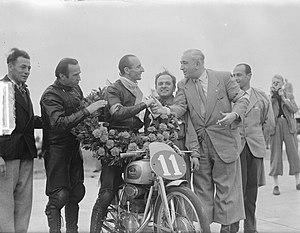
Cirillo « Nello » Pagani est un aristocrate italien qui s'est illustré dans les courses de vitesse moto et de Formule 1.